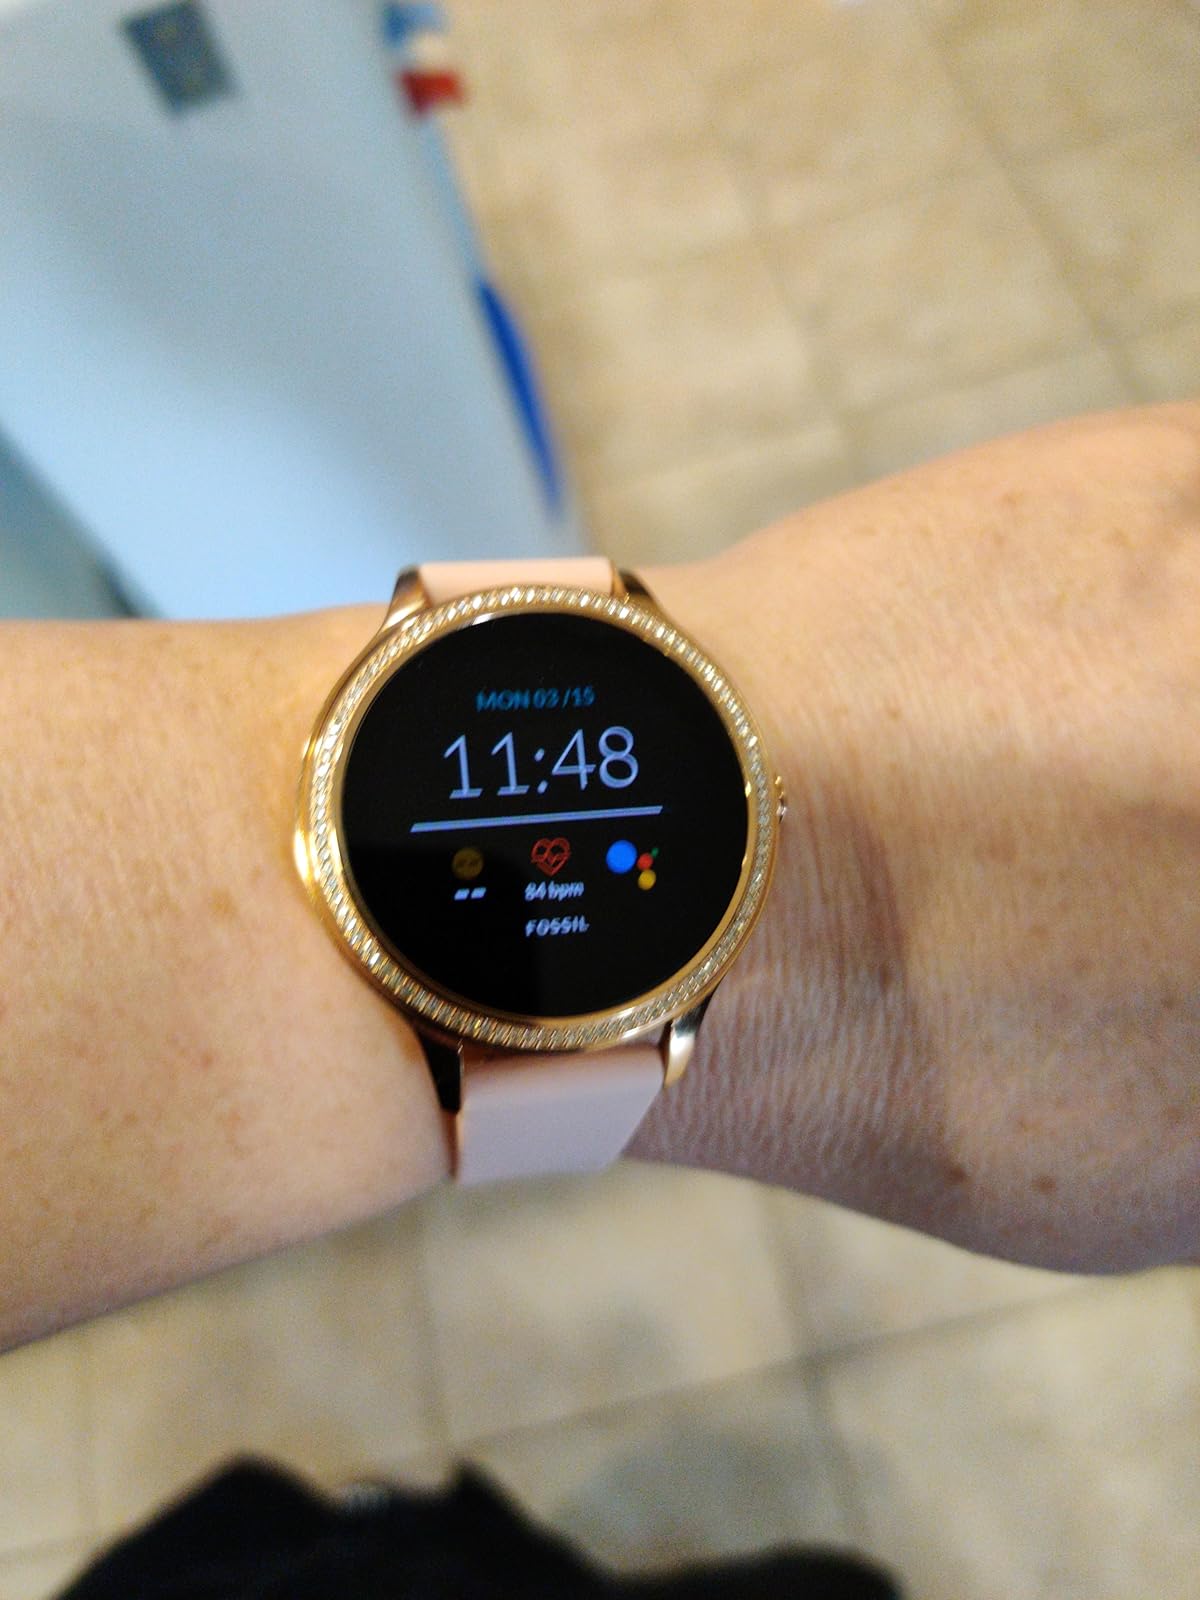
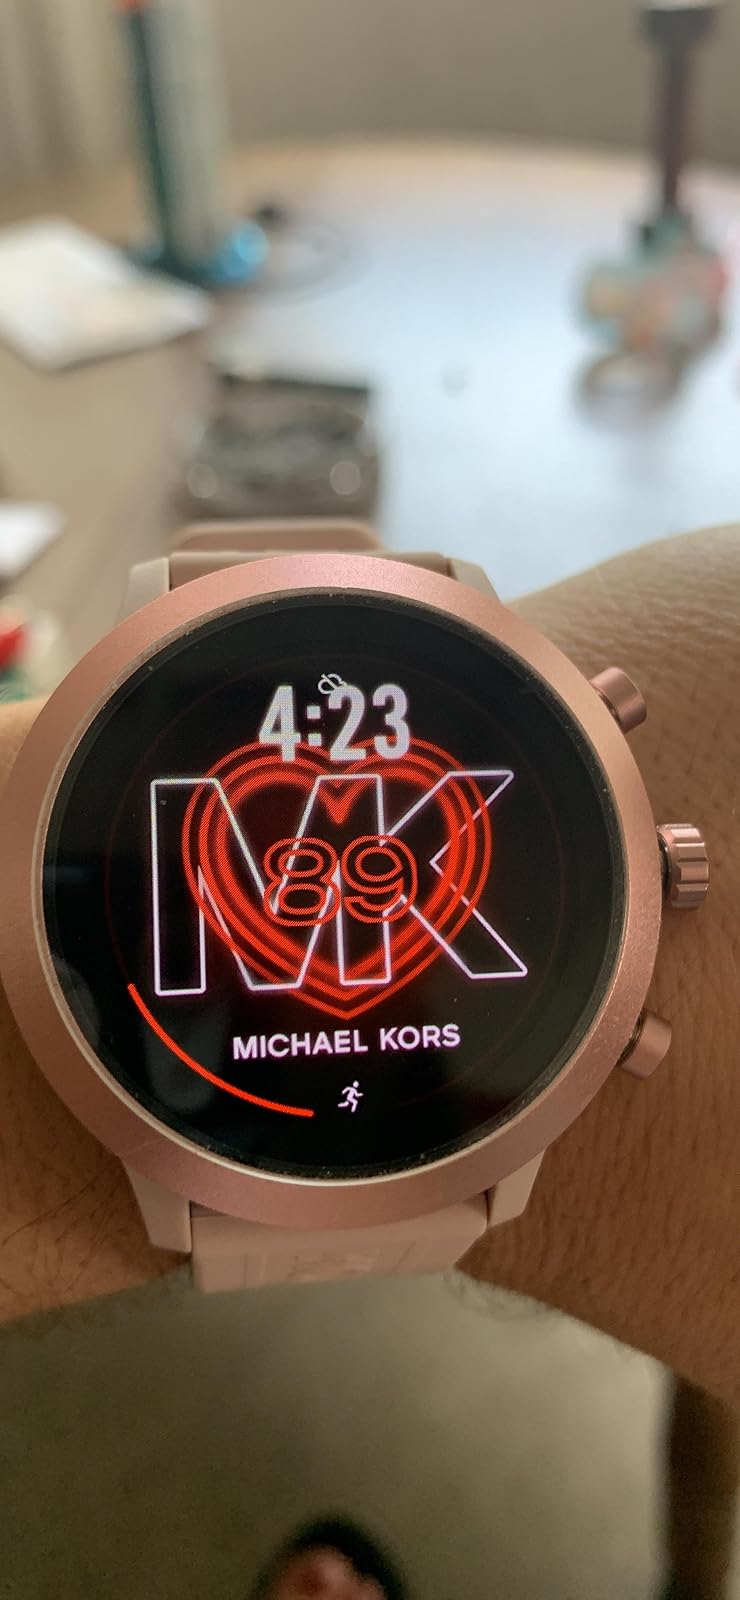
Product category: smartwatch
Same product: no